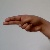
The image shows a hand gesture representing the letter 'H' in Indian Sign Language.